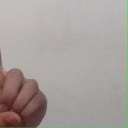
अक्षर: ड